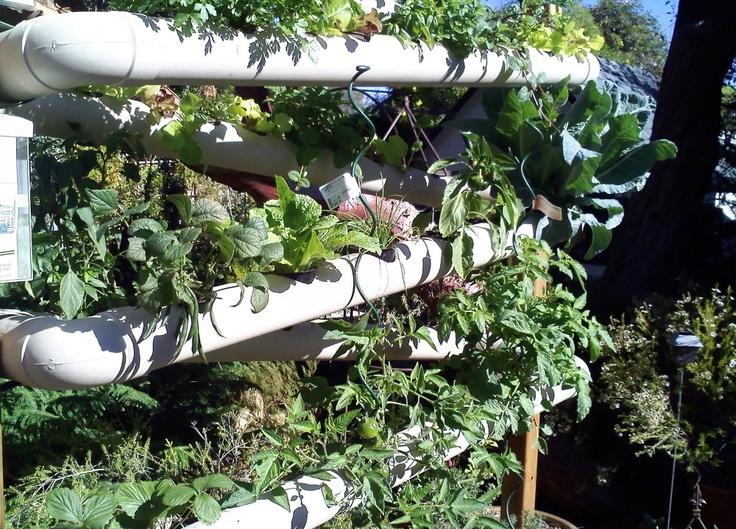
Haidroponi hii ni sayansi inayohusisha ukuzaji wa mimea bila kutumia udongo. Njia hii inahusisha uchanganyaji wa virutubishi pamoja na maji. Vinavopitishwa kupitia mabomba maalumu, ambayo husafiri mpaka kwenye mimea,na kufyonzwa kupitia mizizi ya mimea hiyo.